Four Treasures of Hebei

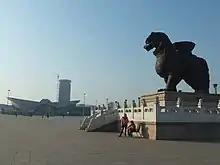
Replica of the Iron Lion of Cangzhou

The Iron Lion of Cangzhou, also known as the "Sea Guard Howler", is a cast iron sculpture located in Cangzhou. Cast in the Later Zhou dynasty in 953, the cast iron lion is the largest and oldest surviving cast-iron artwork in China. Over the years, the sculpture has sustained various kinds of damage. By 1603, its tail had been lost. In 1803, a storm toppled the statue resulting in damage to its snout and belly. In 1886, it was supported with stones and bricks on the orders of a local magistrate. In 1961, it was listed as a national cultural relic. In 1984, the iron lion was remounted on a stone pedestal. Its legs were filled with a sulfate compound. Probably due to these interventions, cracks began to appear in the sculpture. Therefore, most of the compound was removed during restoration work carried out in 2000.